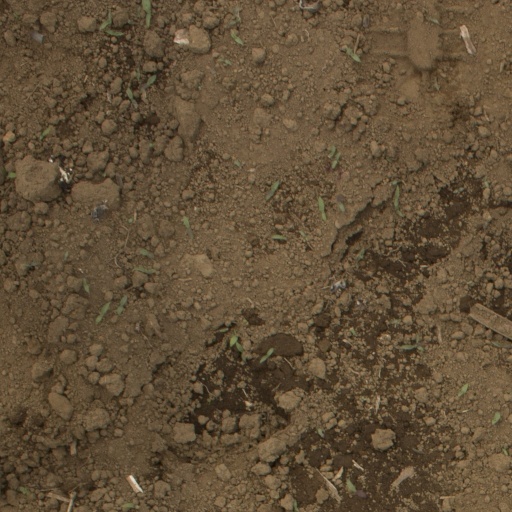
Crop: Jerusalem artichoke